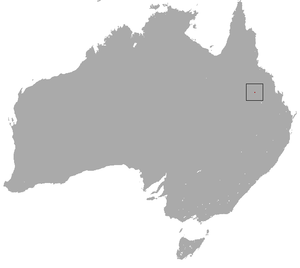
Le Wombat à nez poilu du Nord ou Wombat à nez poilu du Queensland est quasiment exterminé. Il n'en resterait que 115 individus dans une partie de la réserve du parc national de la forêt Epping au Queensland. Il fait partie de la liste du programme EDGE, dont l'objectif est d'étudier et de protéger les espèces animales les plus atypiques. Le Wombat à nez poilu du Nord s'est vu attribuer un score EDGE, fondé sur la rareté de l’espèce, la menace qui pèse sur elle, et son originalité, de 9 DR.